Raimondo Lanza di Trabia

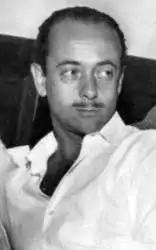

Raimondo Lanza di Trabia (Arcellasco, 11 September 1915 – Rome, 30 November 1954) was an Italian nobleman, soldier and sportsman. Member of an important Sicilian noble family, he was chairman of the football team Palermo Football Club from 1951 to 1952.